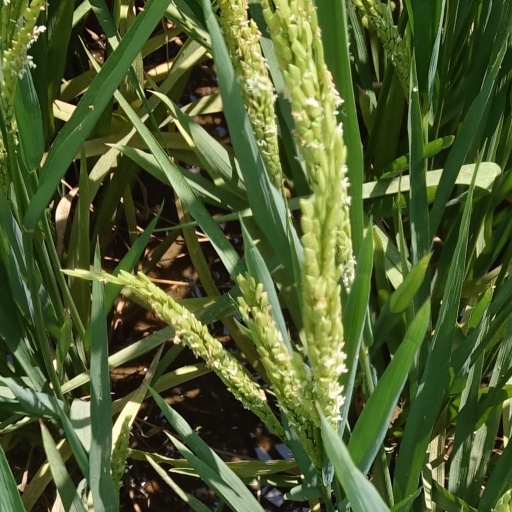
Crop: rice